Alcohol intoxication

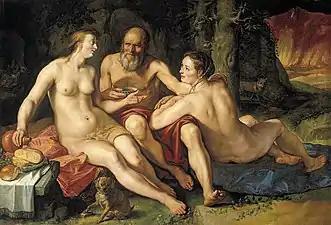
"Lot and his daughters" by Hendrick Goltzius

Alcohol intoxication is a risk factor in some cases of catastrophic injury, in particular for unsupervised recreational activity. A study in the province of Ontario based on epidemiological data from 1986, 1989, 1992, and 1995 states that 79.2% of the 2,154 catastrophic injuries recorded for the study were preventable, of which 346 (17%) involved alcohol consumption. The activities most commonly associated with alcohol-related catastrophic injury were snowmobiling (124), fishing (41), diving (40), boating (31) and canoeing (7), swimming (31), riding an all-terrain vehicle (24), and cycling (23). These events are often associated with unsupervised young males, often inexperienced in the activity, and may result in drowning. Alcohol use is also associated with unsafe sex.